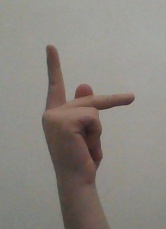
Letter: dha